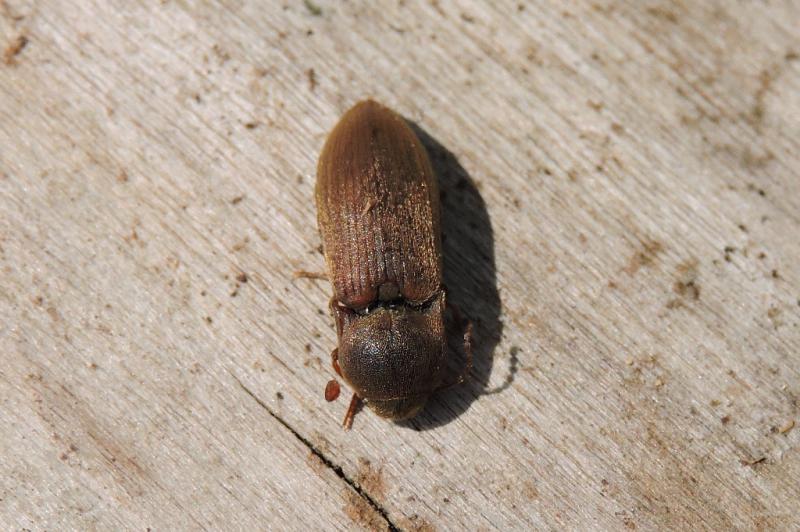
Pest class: clickbeetles_wireworms